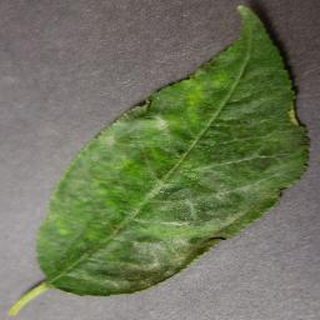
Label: cherry_powdery_mildew